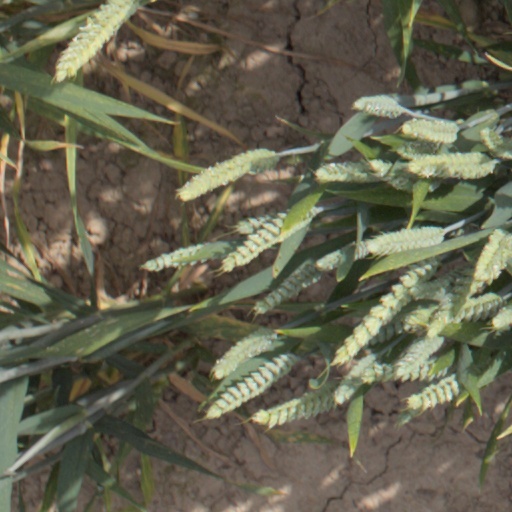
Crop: wheat